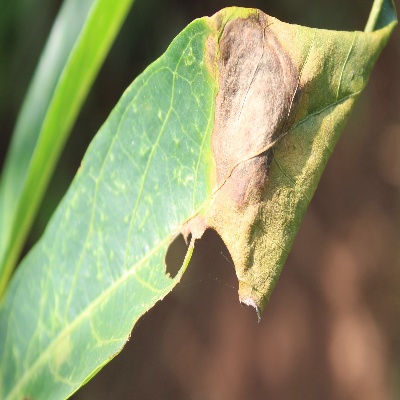
Crop: Cassava
Condition: bacterial blight